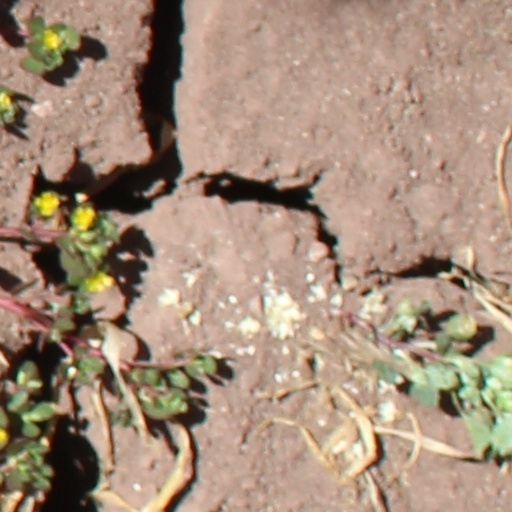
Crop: wheat